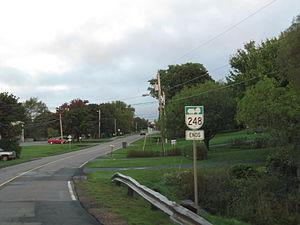
Cornwall est une ville canadienne de l'Île-du-Prince-Édouard, située dans le comté de Queens.